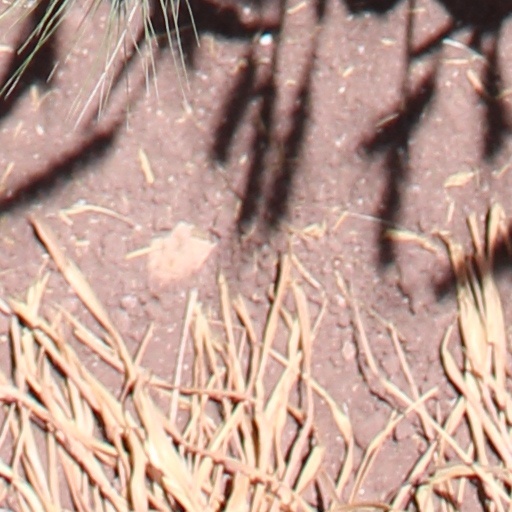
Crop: wheat